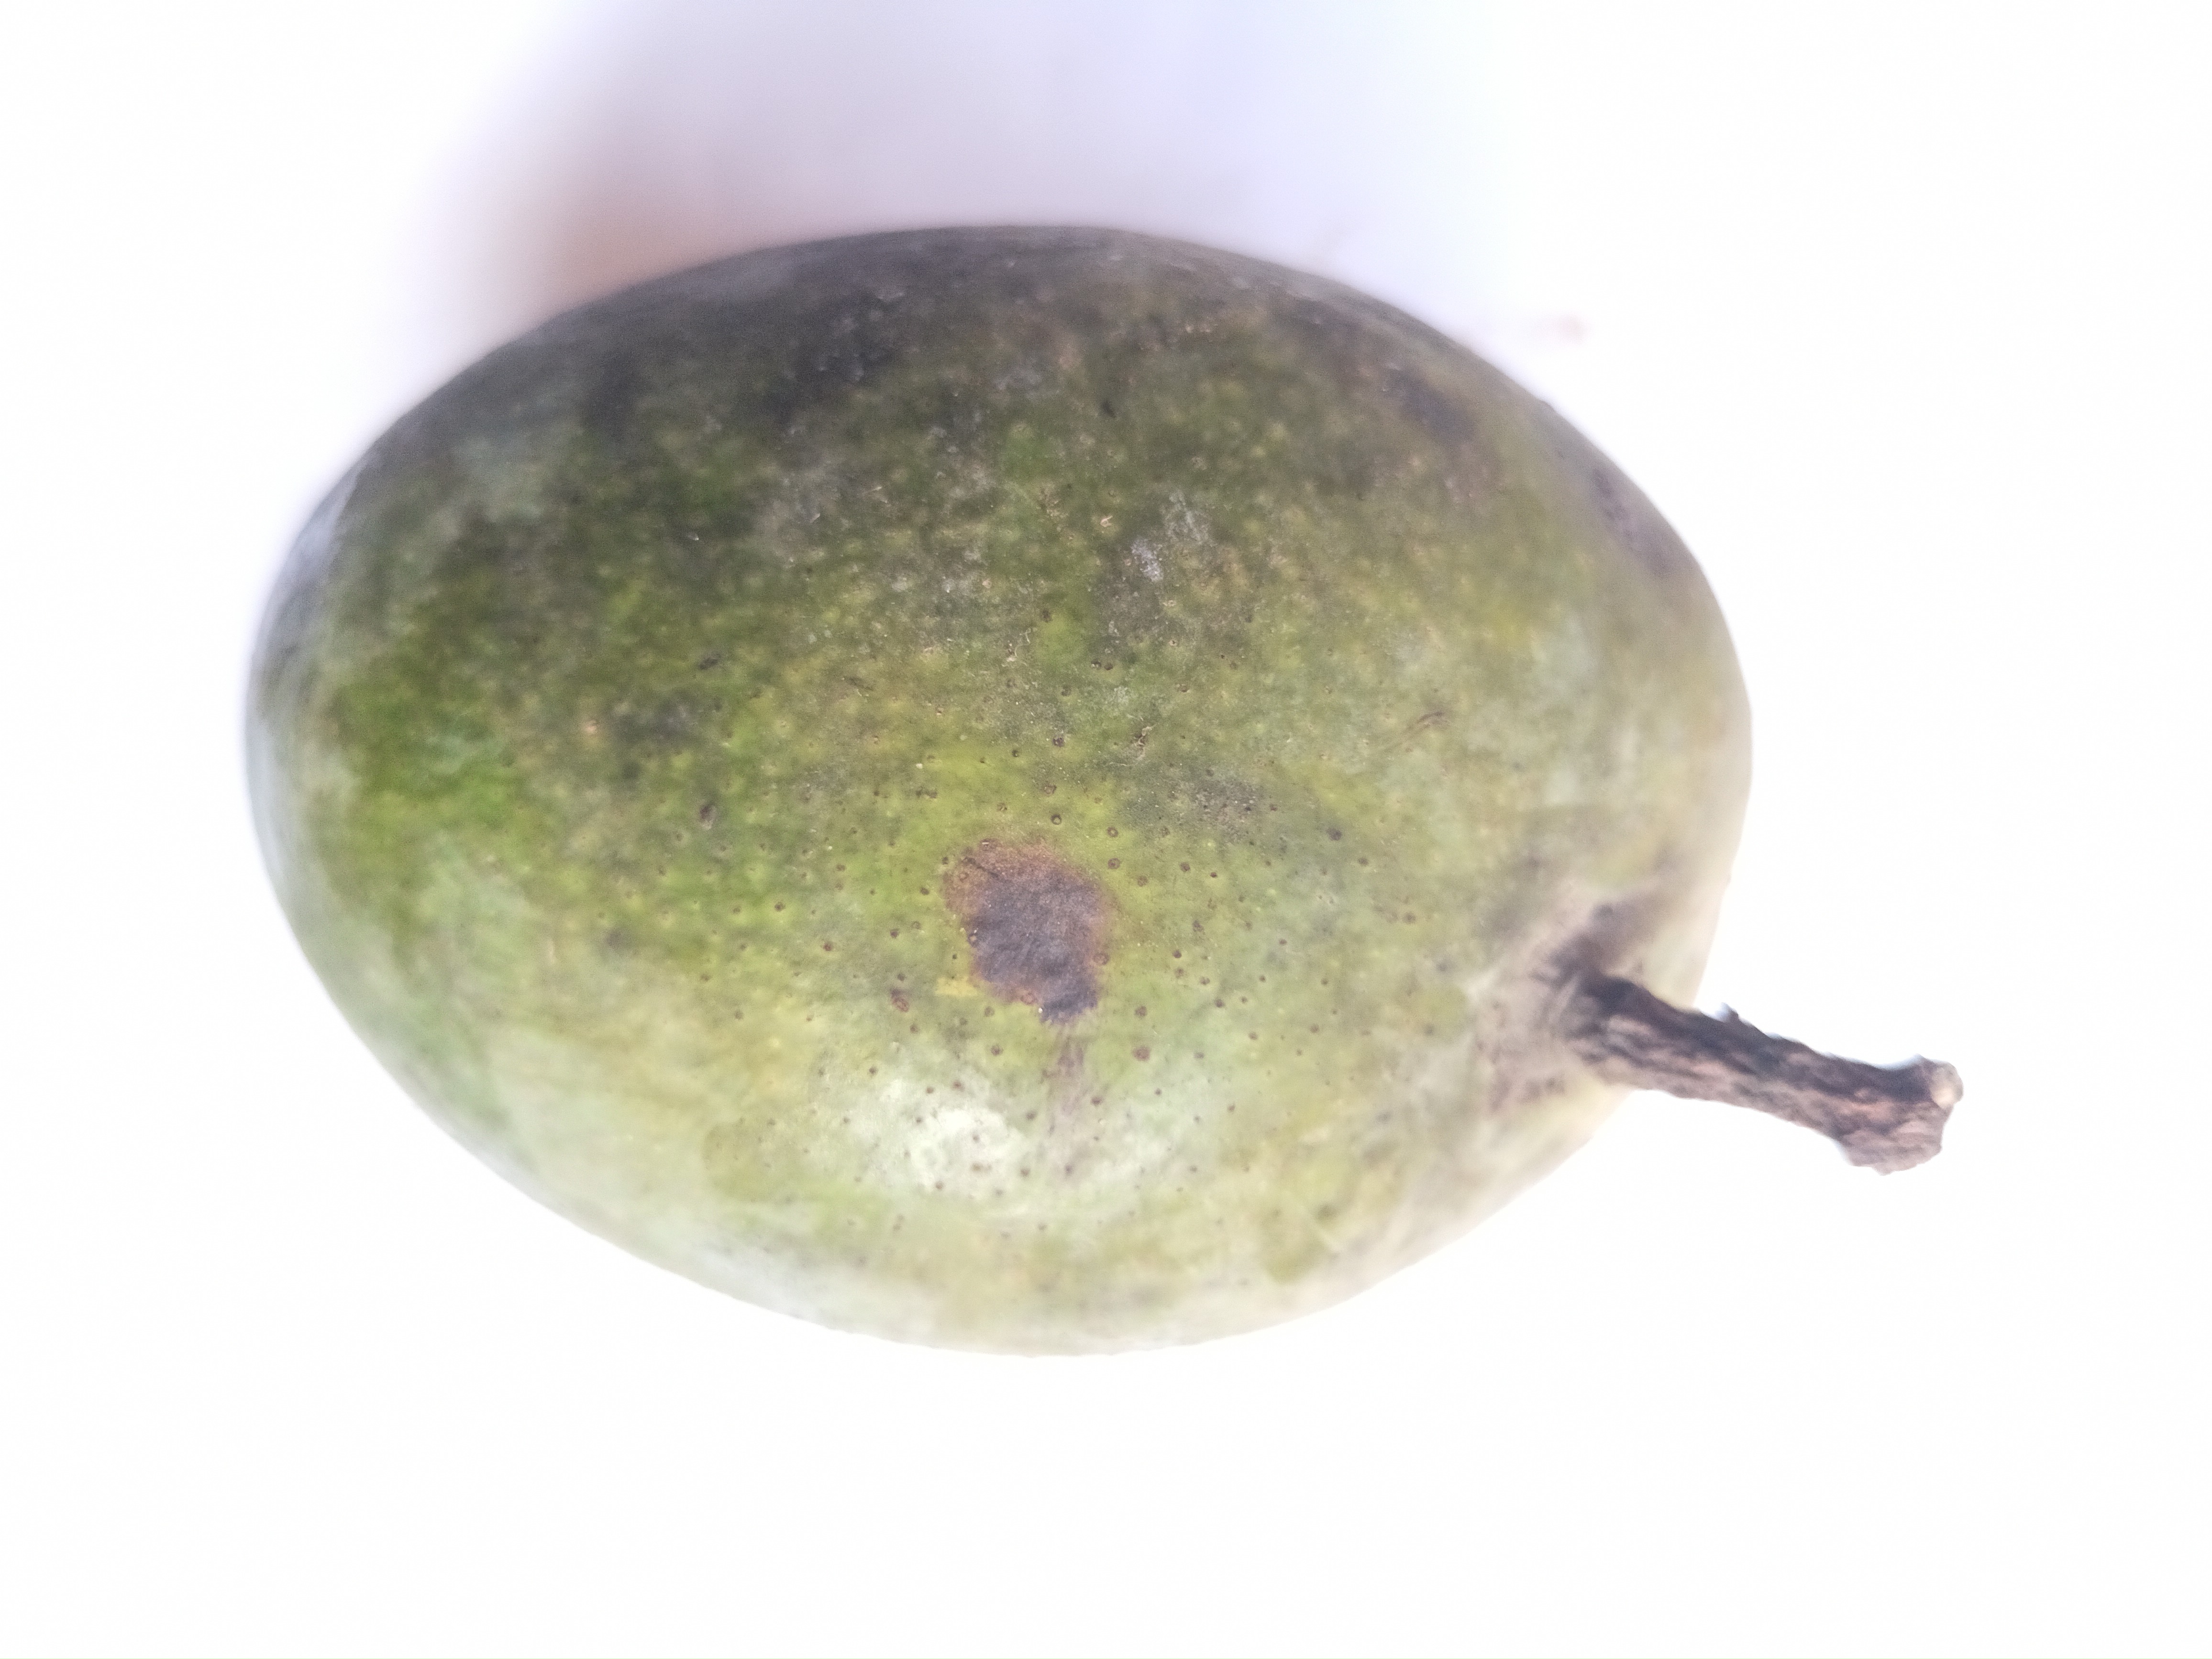
Mango variety: Khrishapat